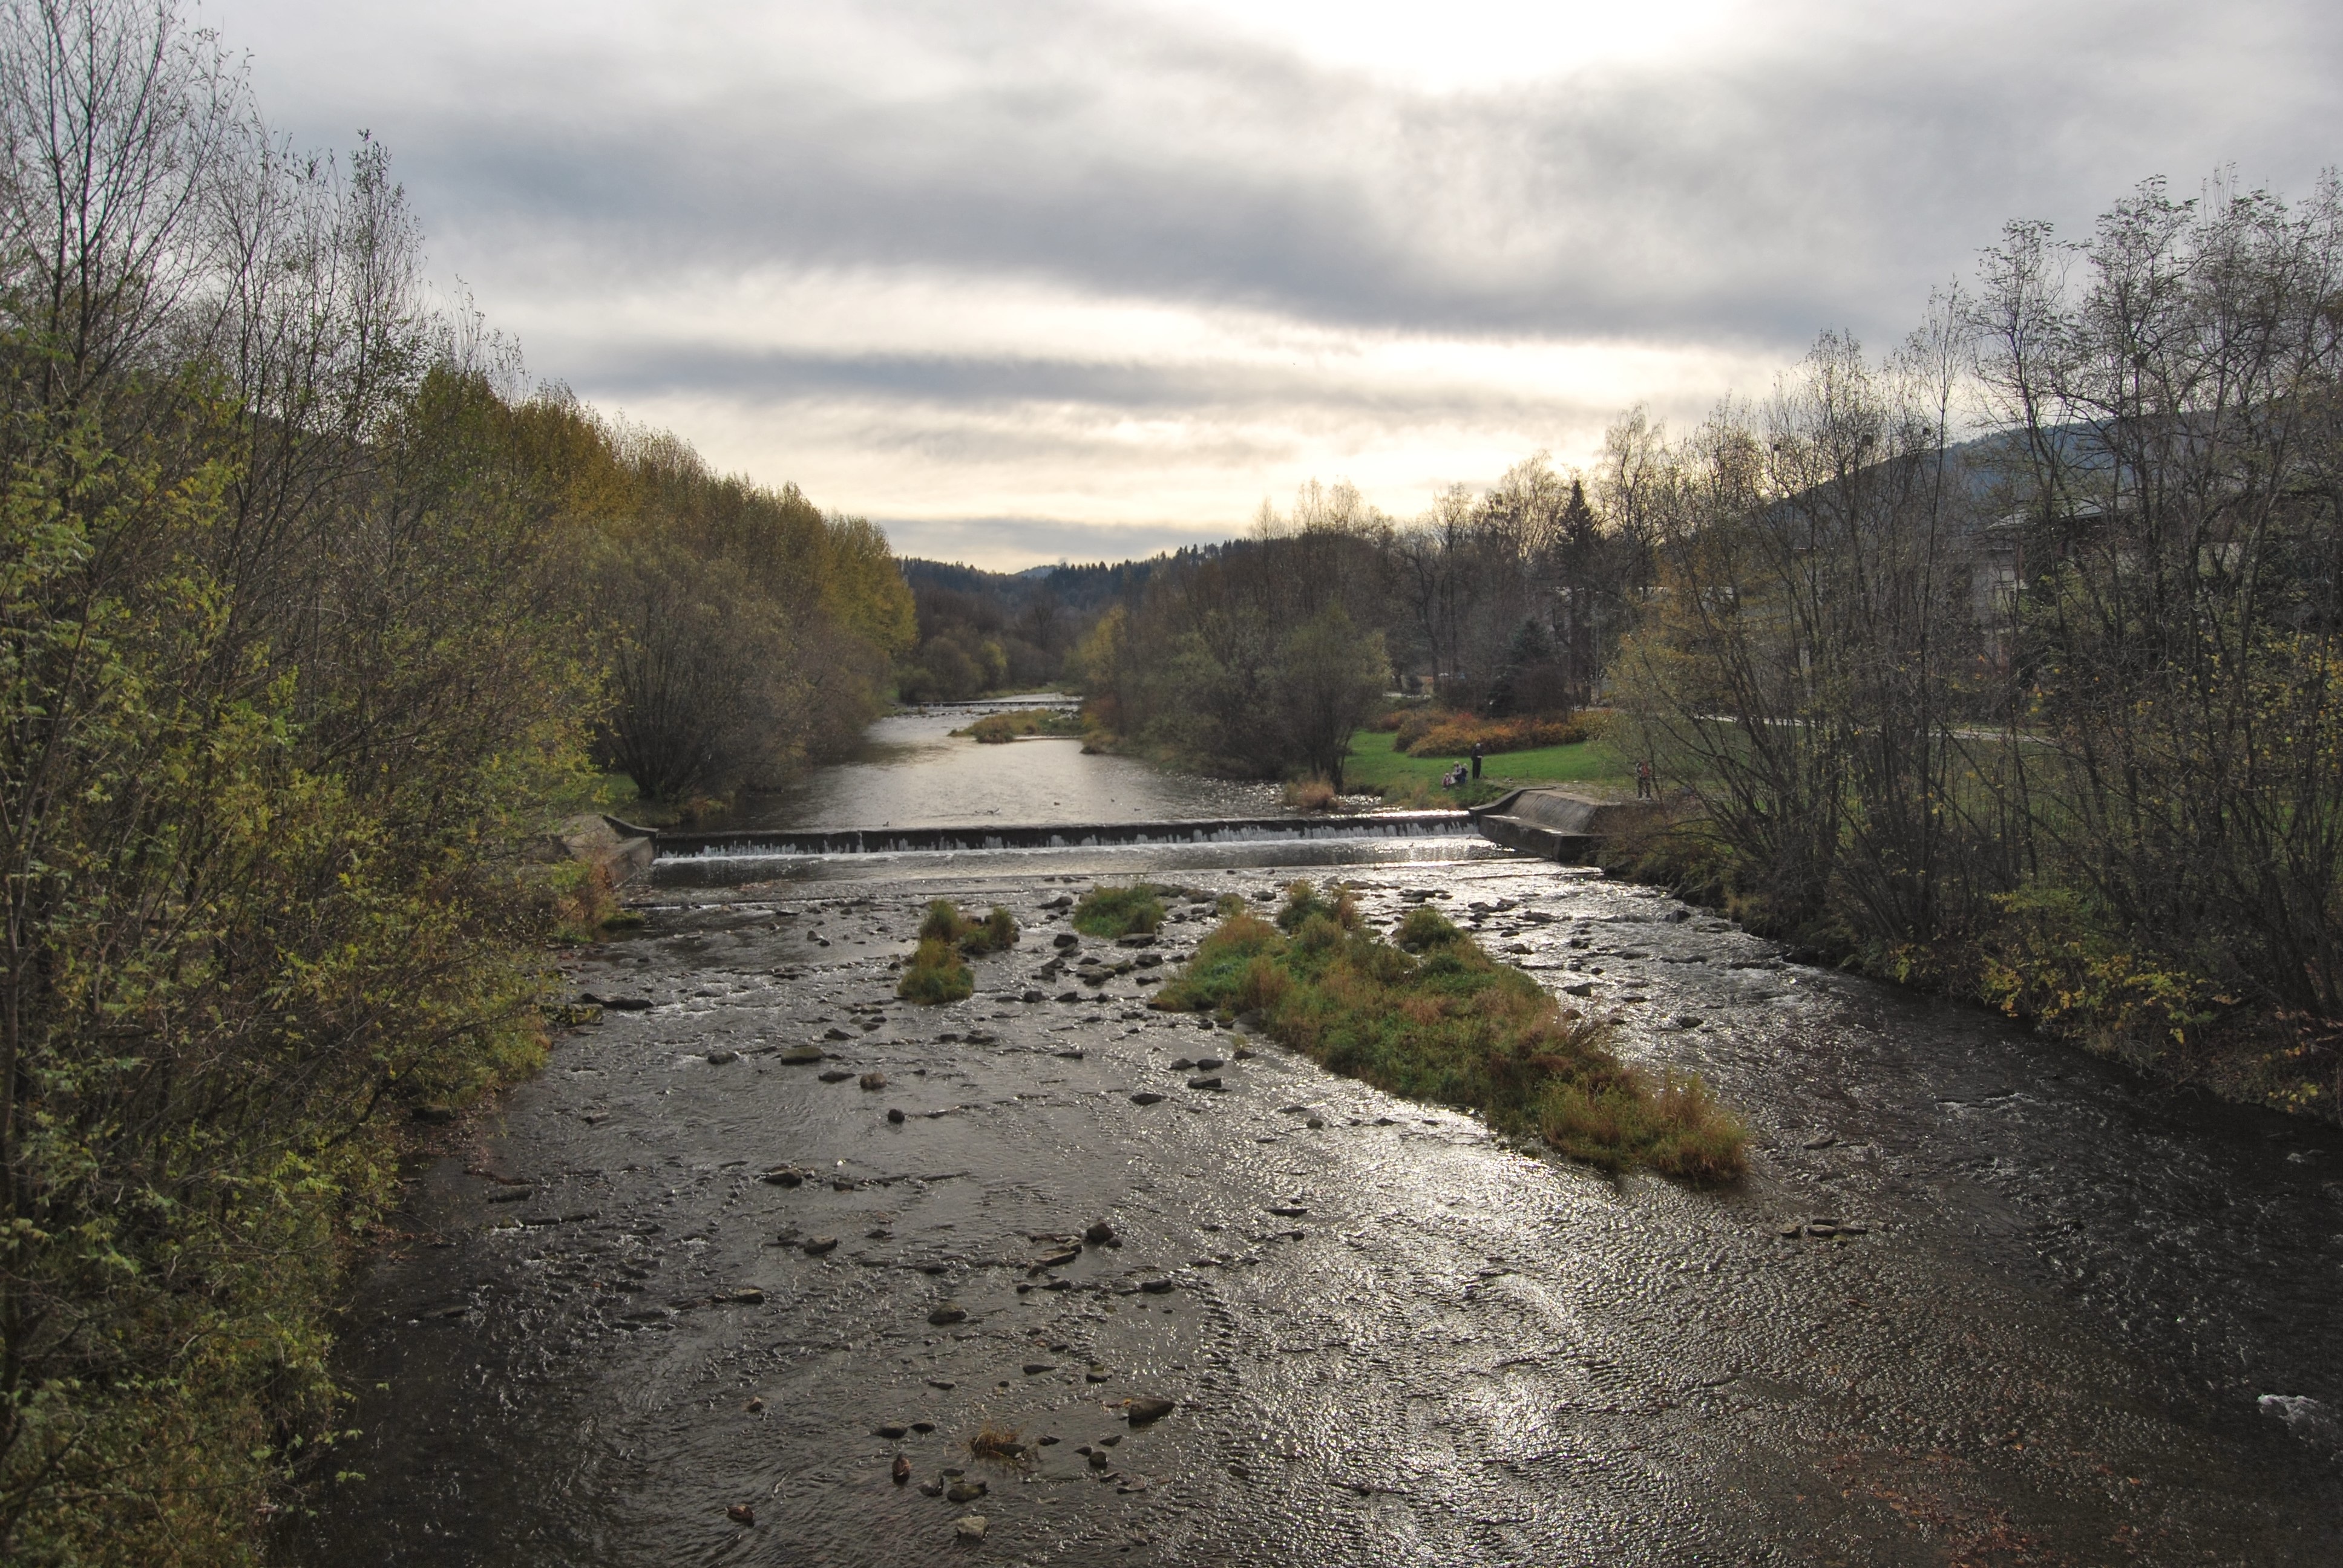
landscape, water, nature, cloudy, lake, river, canal, stream, cascade, reflection, autumn, reservoir, waterway, body of water, mountains, infrastructure, rural area, landform